Ateker Ejalu

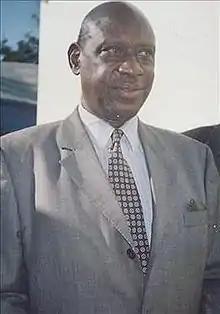

John Ateker Ejalu (15 June 1939 – 20 December 2008) was a Ugandan journalist and statesman. He served as Minister of Information and National Guidance of Uganda from April until June 1979, and from then as Minister of Regional Co-operation until November 1979.